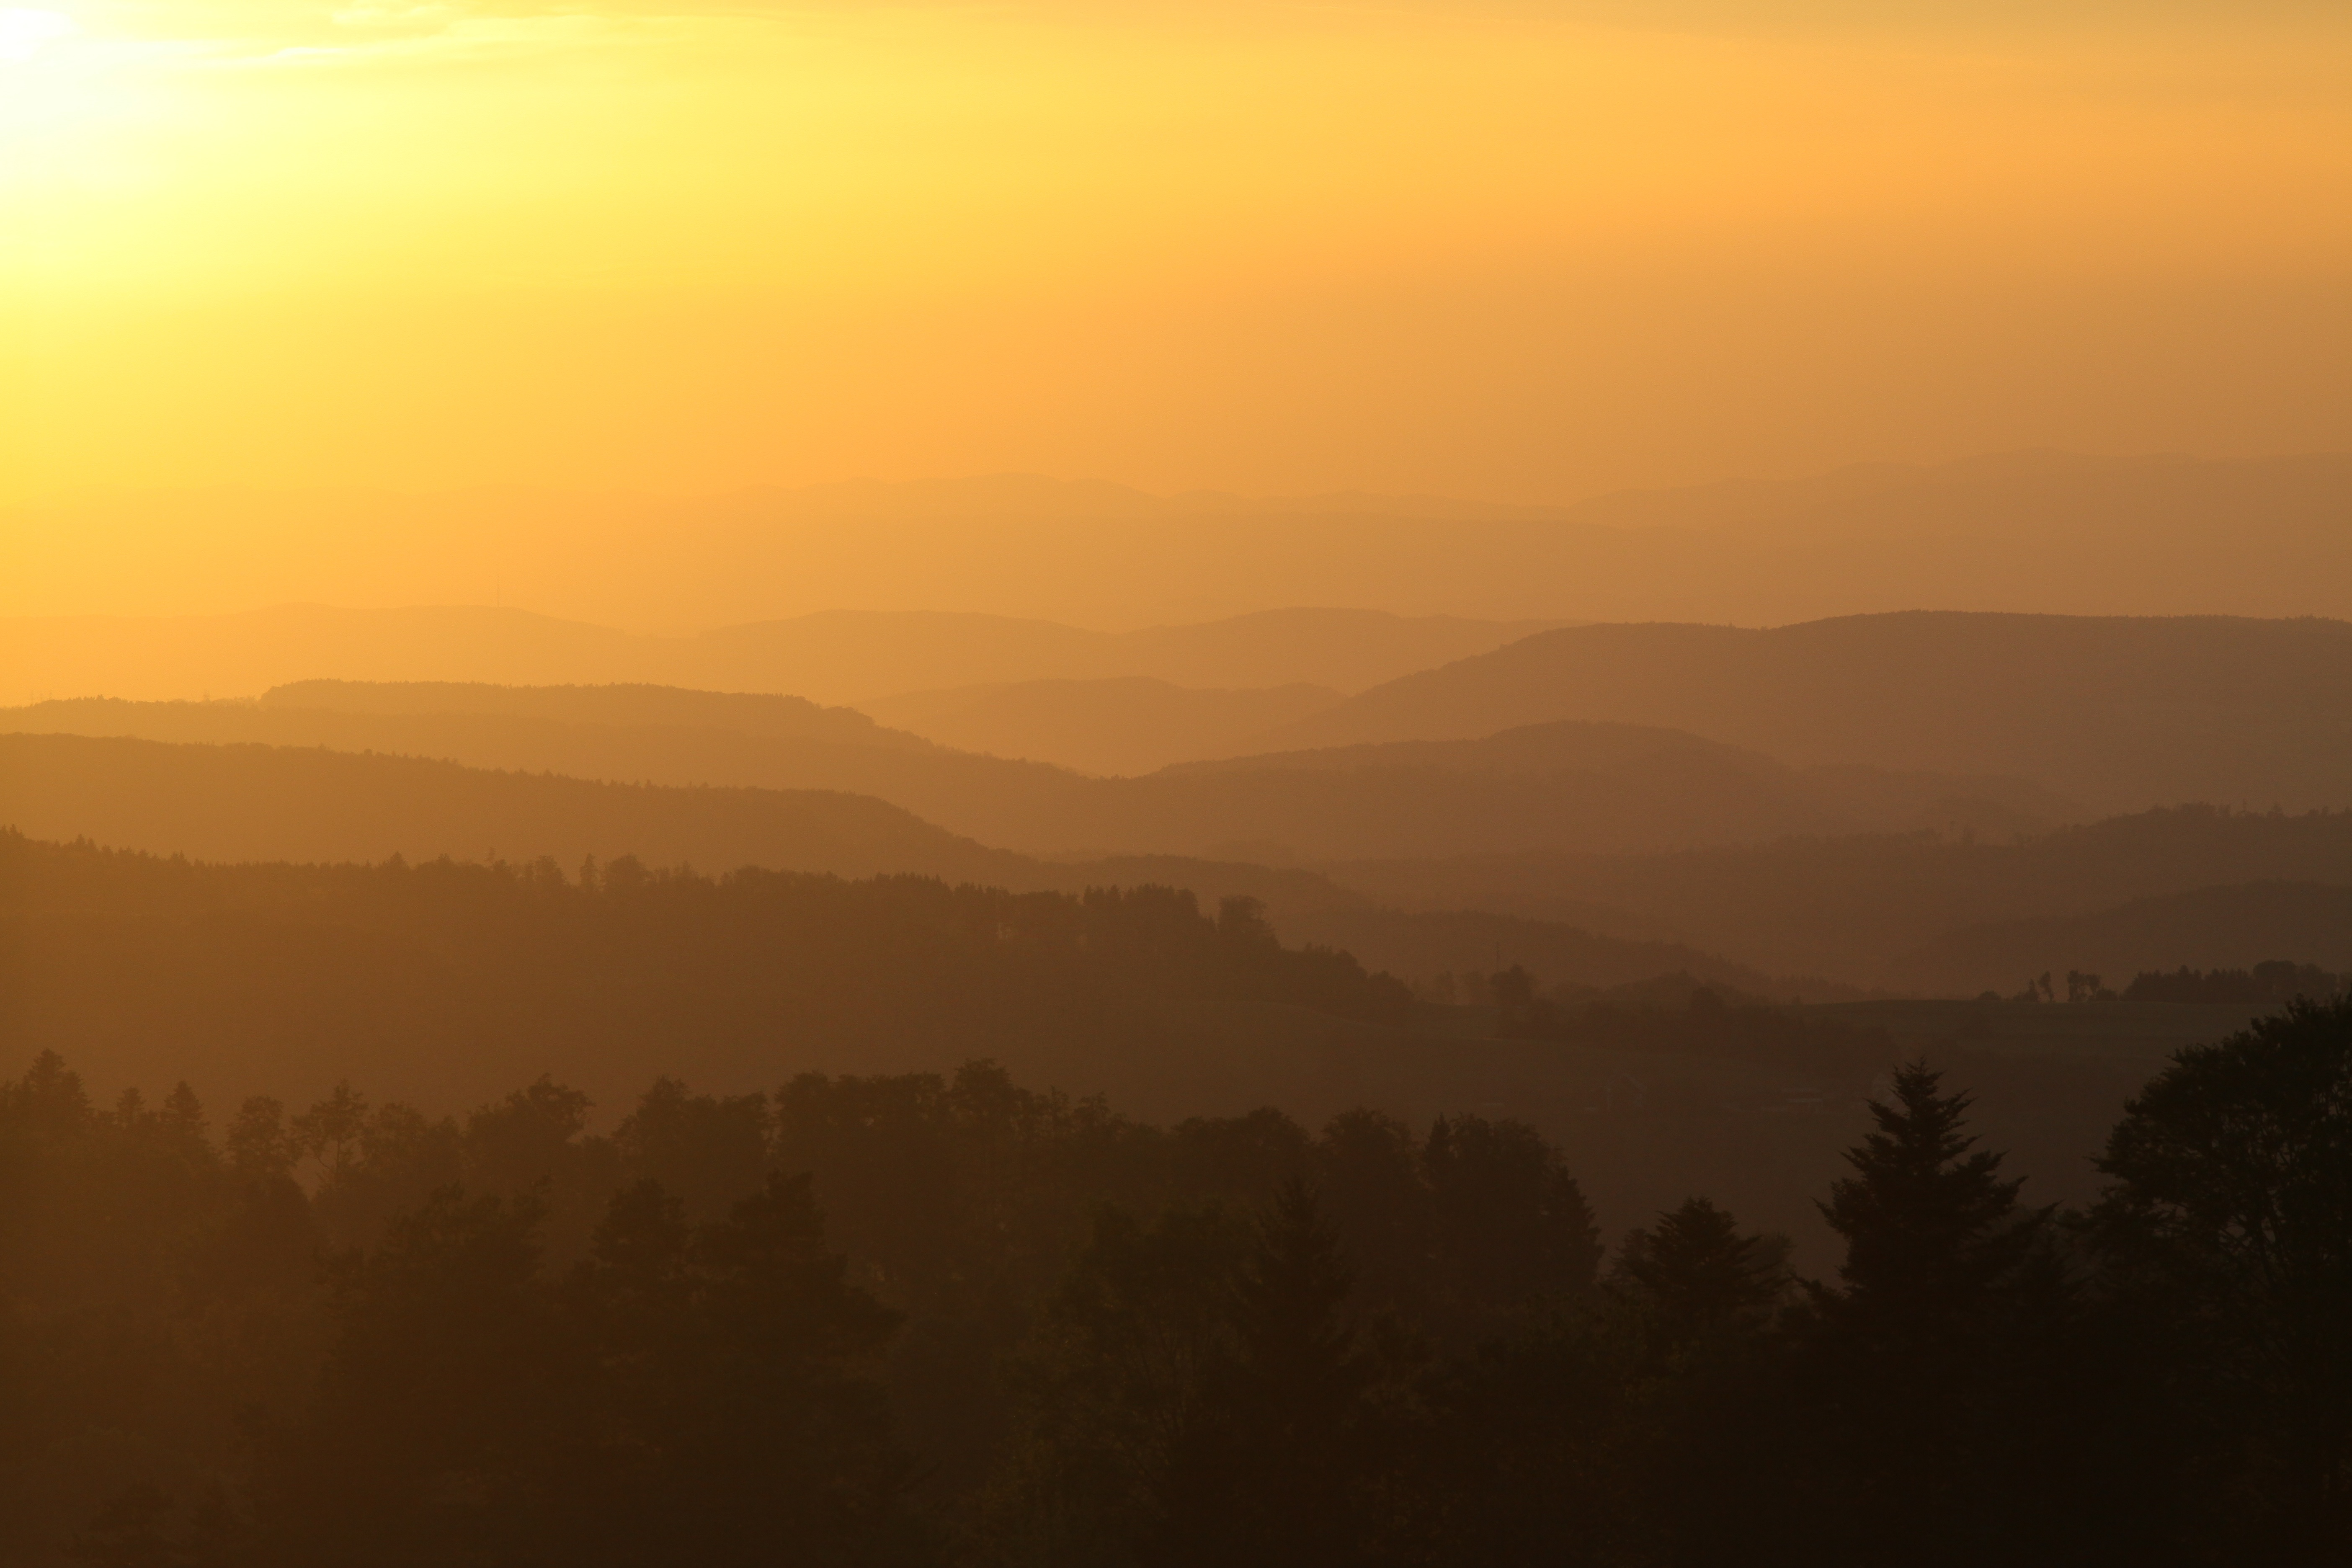
landscape, forest, horizon, mountain, sky, sun, fog, sunrise, sunset, mist, sunlight, morning, hill, perspective, dawn, atmosphere, summer, dusk, evening, orange, distance, haze, romantic, yellow, plain, trees, sunny, switzerland, far, distant, afterglow, back light, atmospheric phenomenon, mountainous landforms, red sky at morning